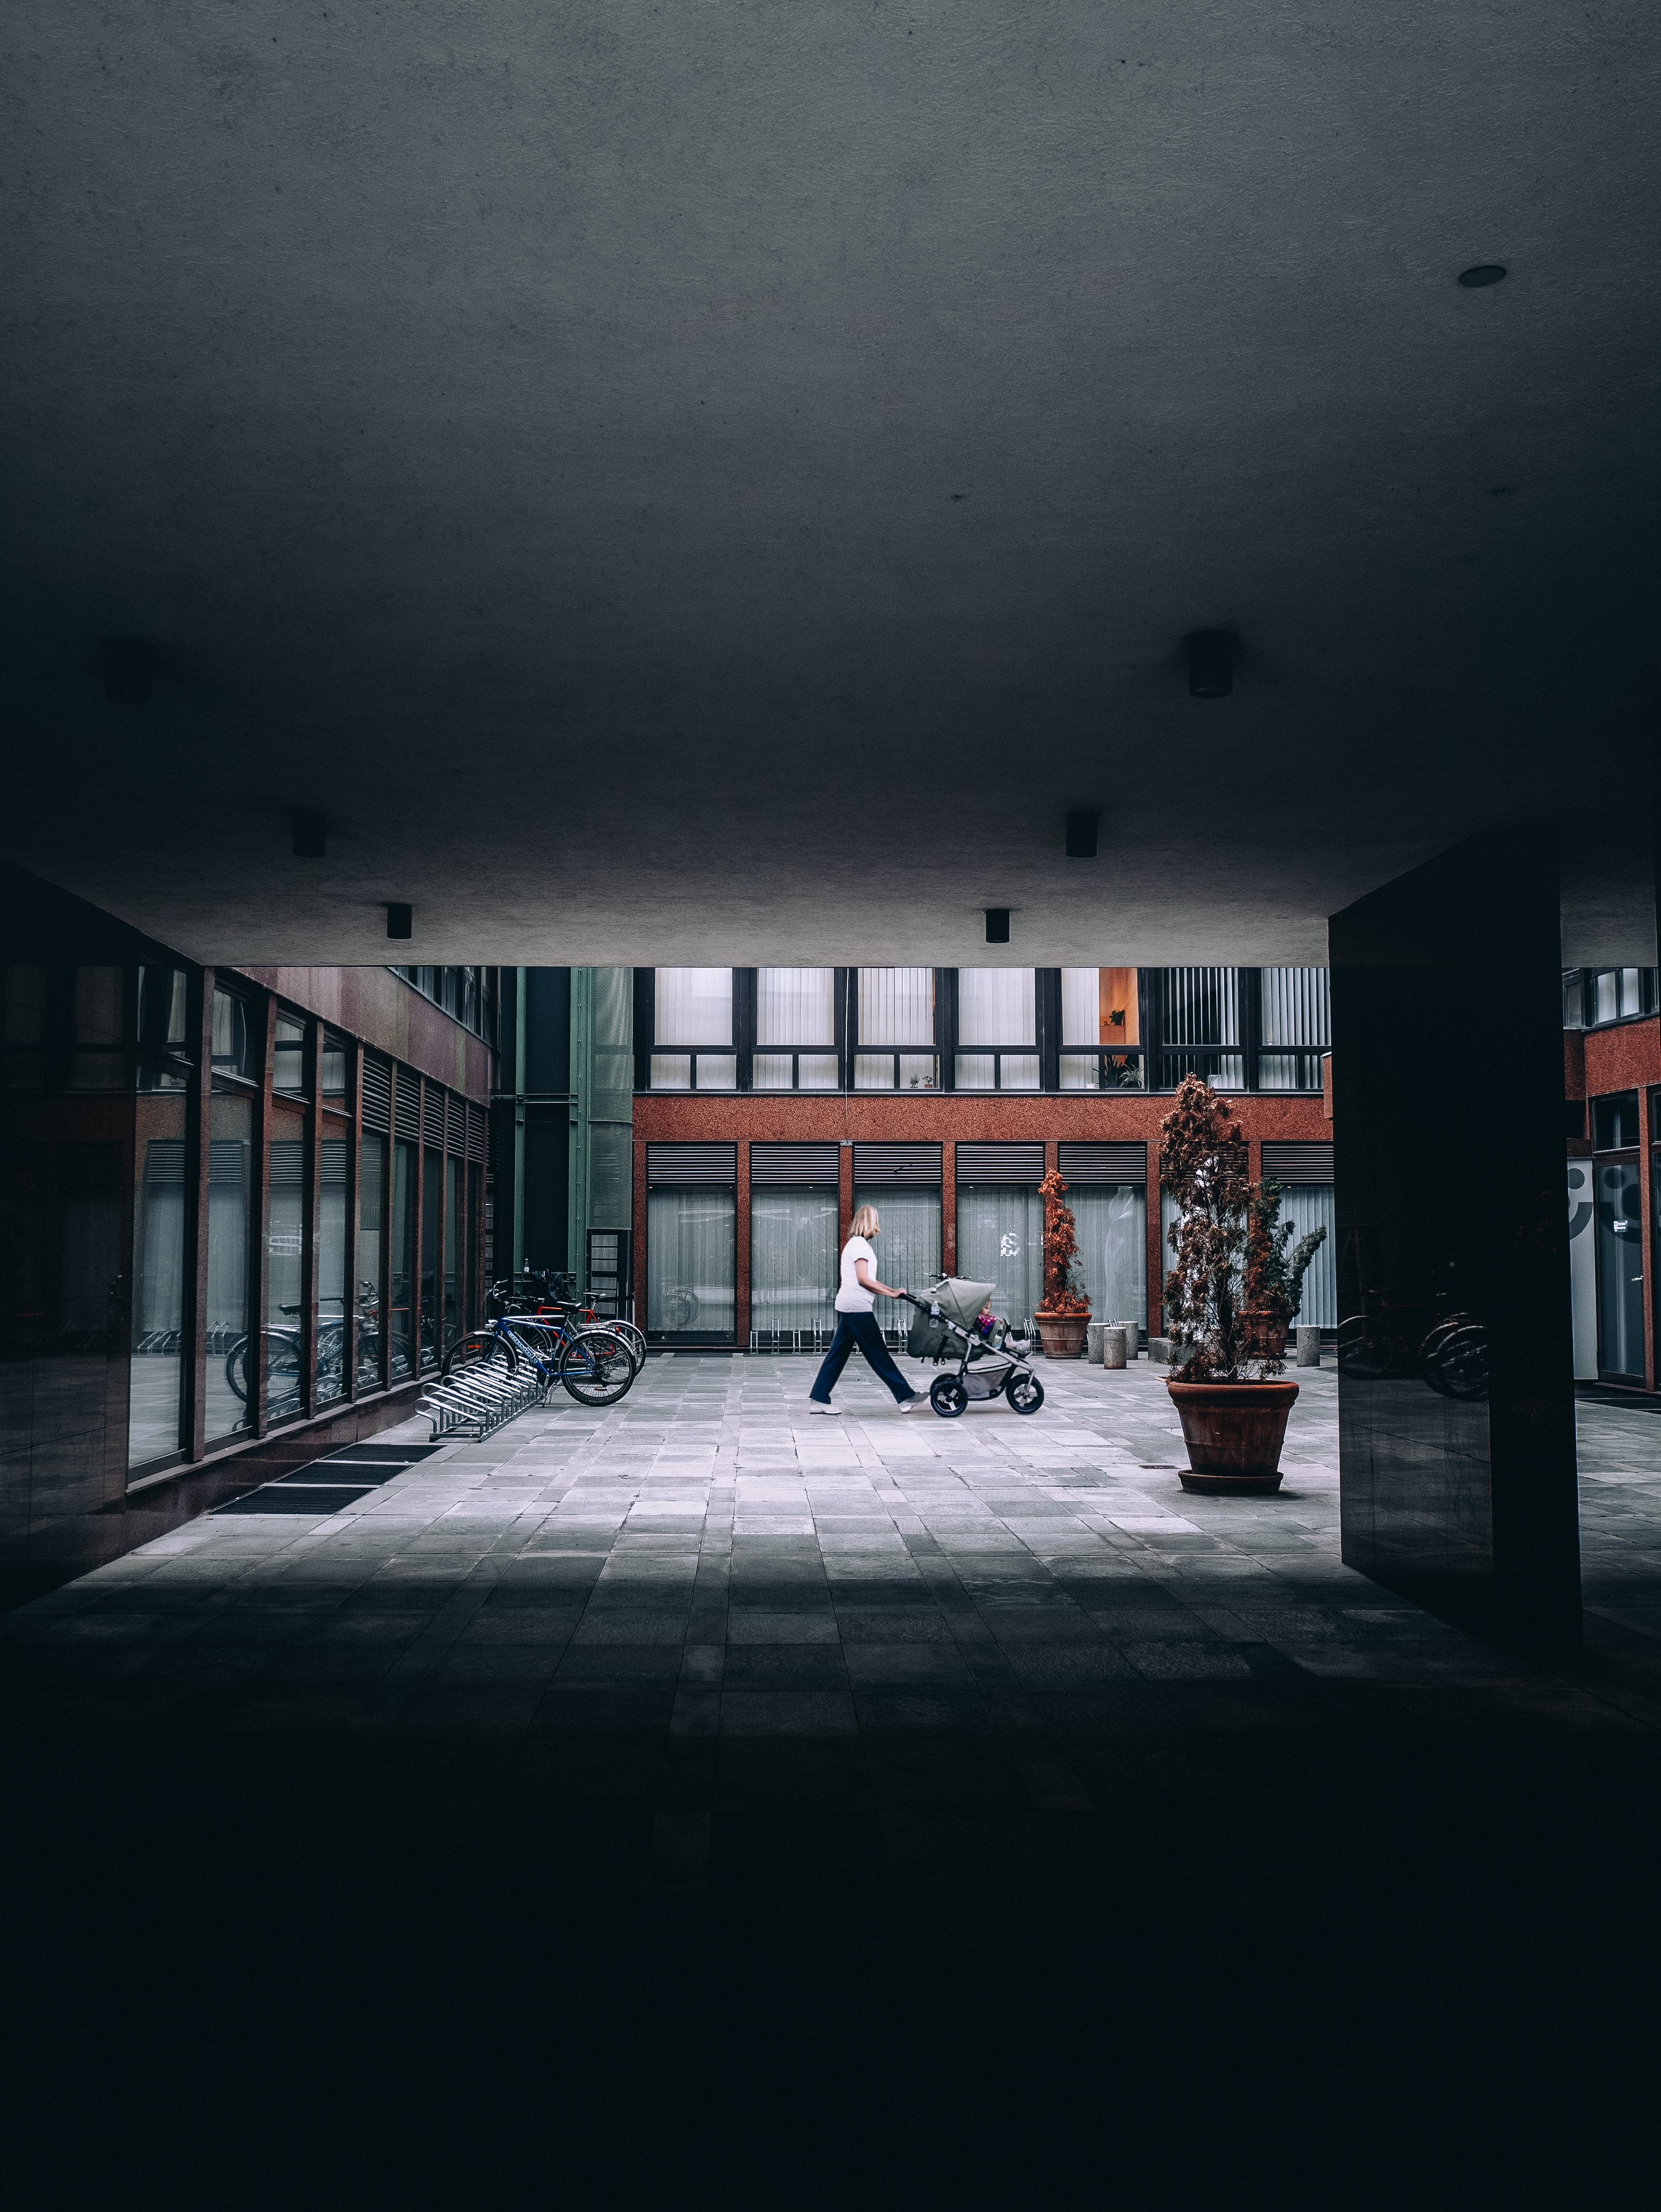
sky, architecture, building, room, ceiling, night, house, darkness, floor, city, cloud, interior design, window, space, flooring, glass, square, concrete, daylighting, metal